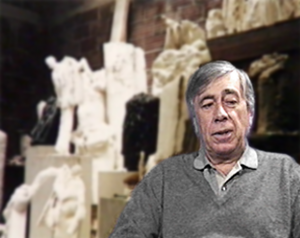
Portrait de Claude Abeille
Claude Abeille est un sculpteur français né le 4 mars 1930 à Landerneau.